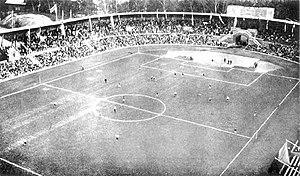
JO de 1912, la finale Grande-Bretagne-Danemark.
Le tournoi de football des Jeux olympiques de 1912 à Stockholm s'est déroulé du 29 juin au 5 juillet 1912. C'est la quatrième fois que le football est au calendrier olympique, mais seulement la deuxième édition officielle après celle de 1908. Bien que le nombre de participants par rapport à la première compétition ait plus que doublé, les trois mêmes équipes sont médaillées et dans le même ordre que quatre ans auparavant. Tout comme la Football Association avait géré la compétition olympique de football 1908 à Londres, la fédération suédoise organise l'événement en 1912.